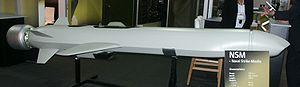
Les frégates de classe Maharaja Lela, sont une classe de six frégates furtives en cours de construction pour la Marine royale malaisienne. Les navires sont basés sur une version agrandie de la corvette de classe Gowind, conçue par DCNS de France. Le contrat a été finalisé et il a été décidé que les six navires seront construits par le constructeur naval malaisien Boustead Heavy Industries pour la marine royale malaisienne à un prix plafond de 9 milliards de RM à partir de 2015.
Le Naval Strike Missile, ou NSM, est un missile anti-navire et d'attaque terrestre, conçu et produit par la compagnie norvégienne Kongsberg Defence & Aerospace.